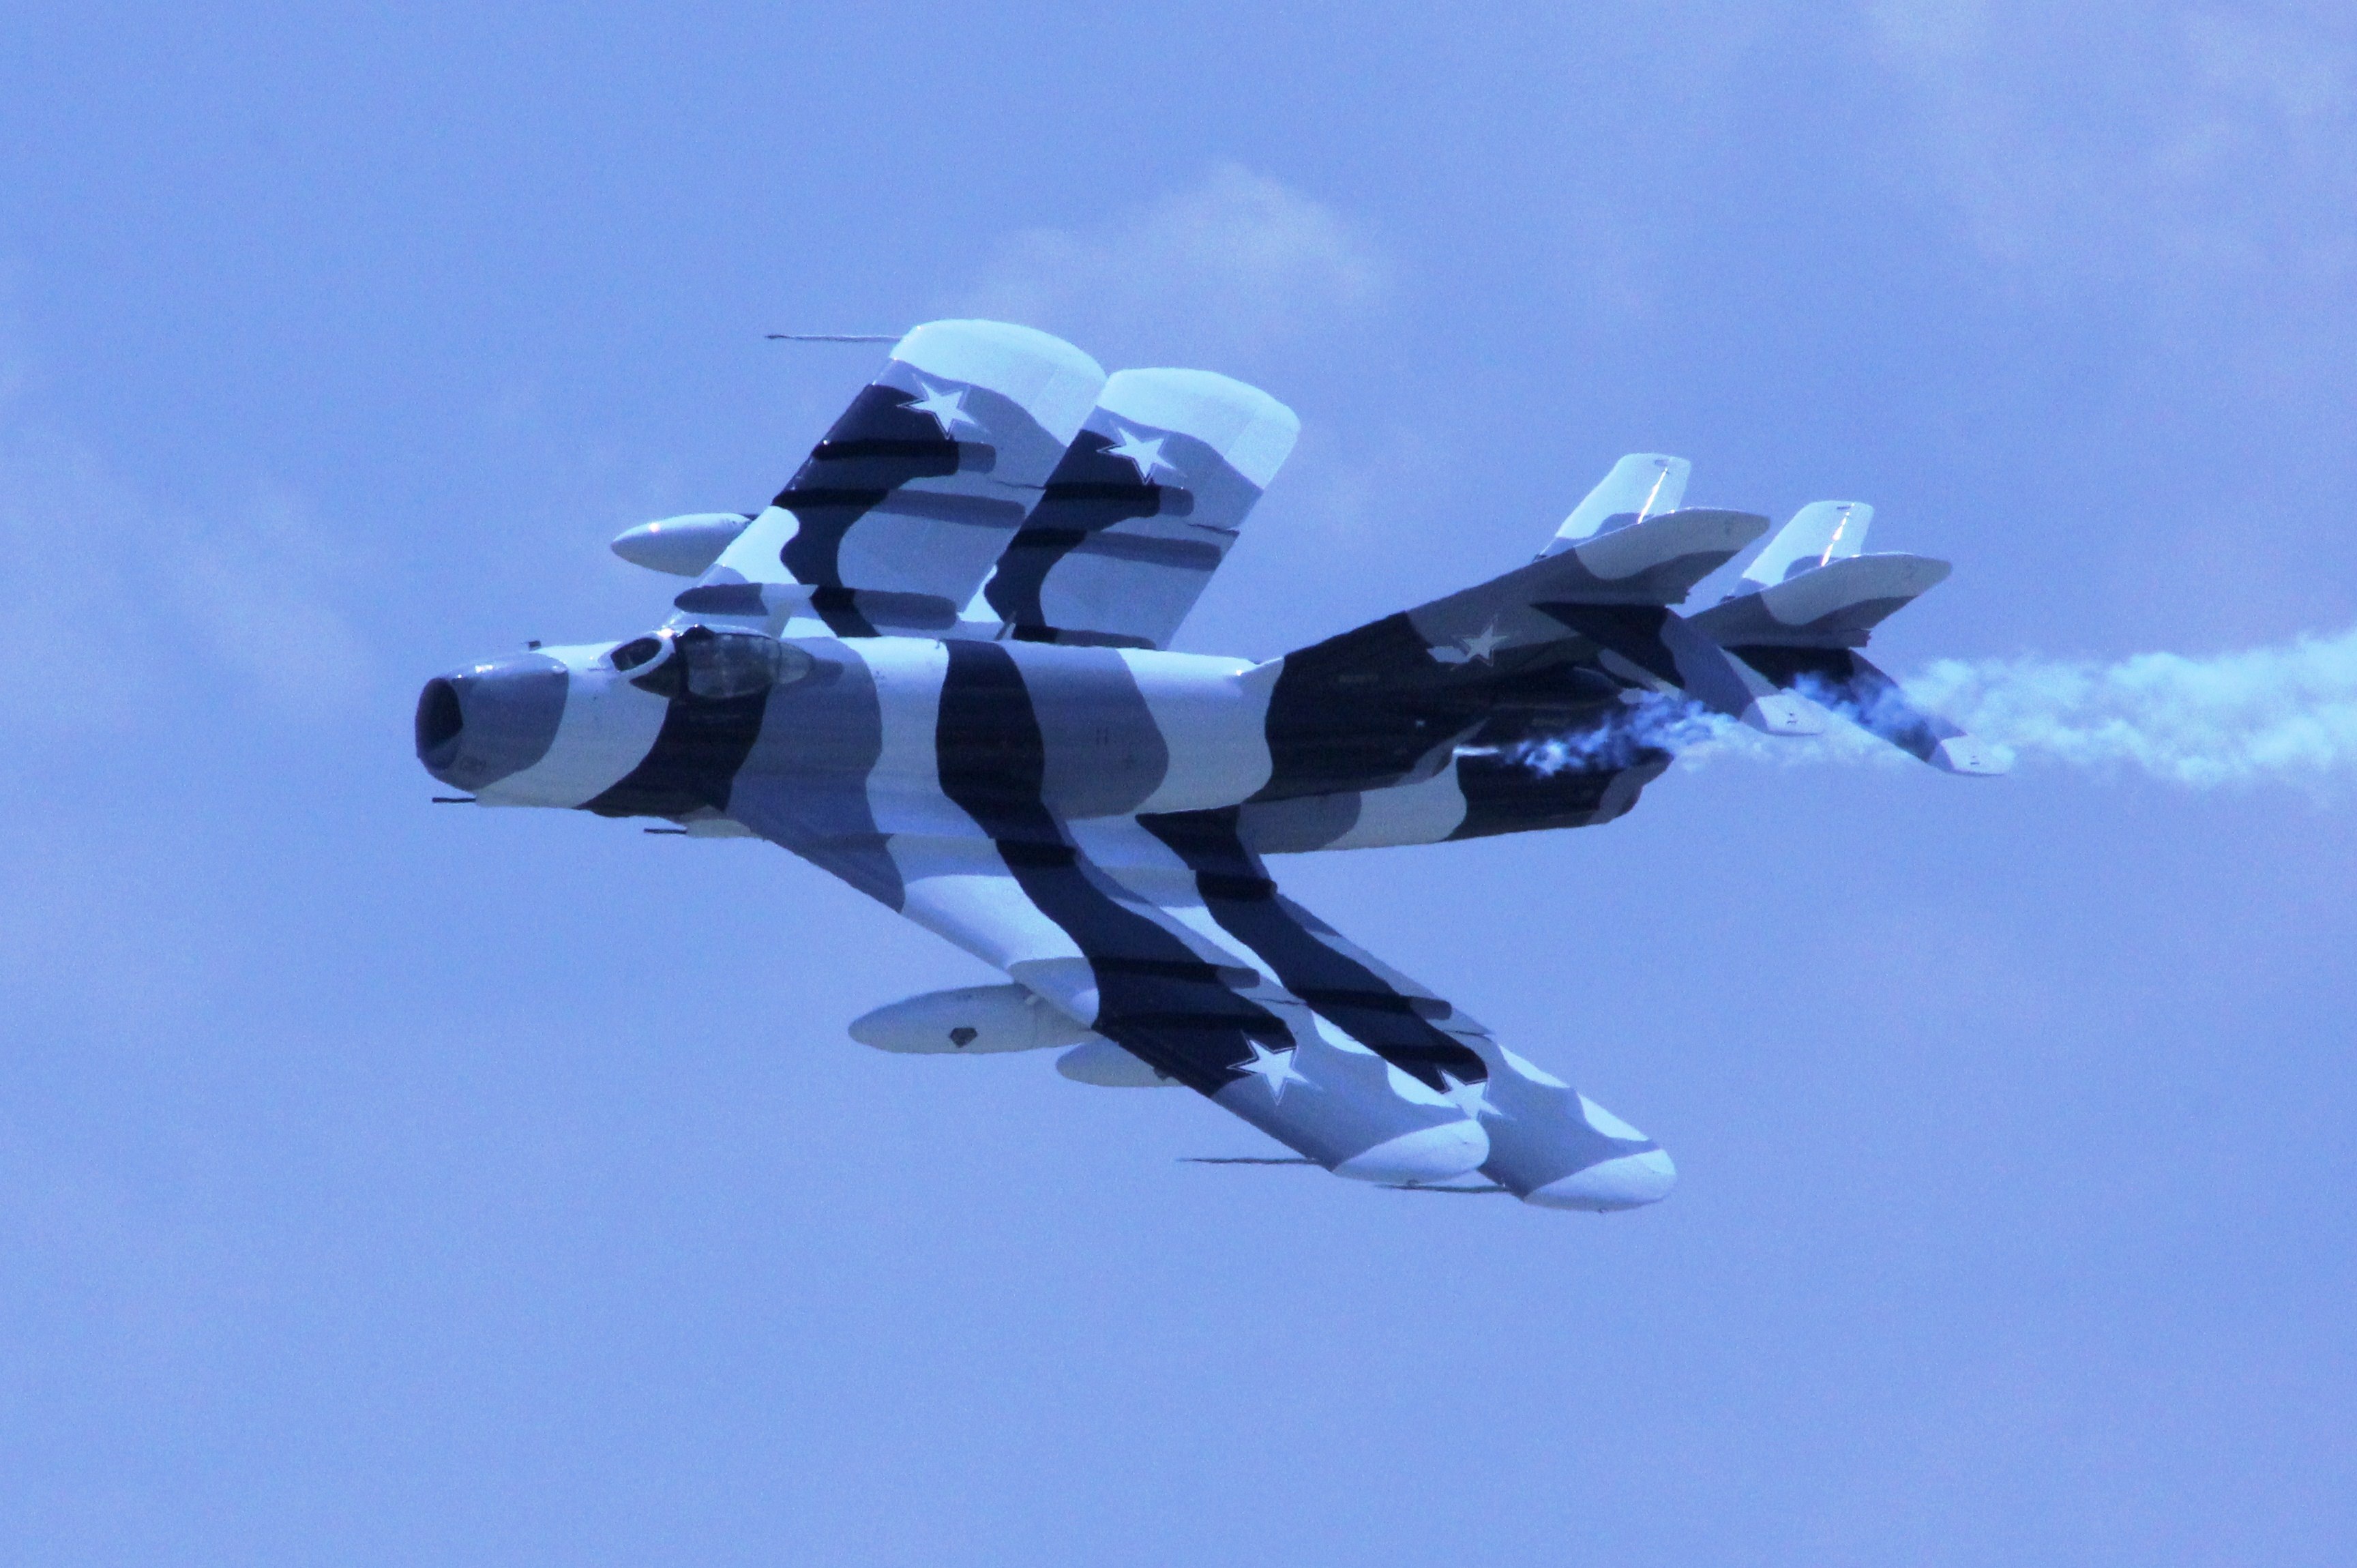
wing, airplane, aircraft, military, jet, vehicle, aviation, russian, airshow, bomber, fighter, soviet, air force, jet aircraft, fighter aircraft, military aircraft, atmosphere of earth, sukhoi su 35bm, mcdonnell douglas f 15 eagle, lockheed martin, migs